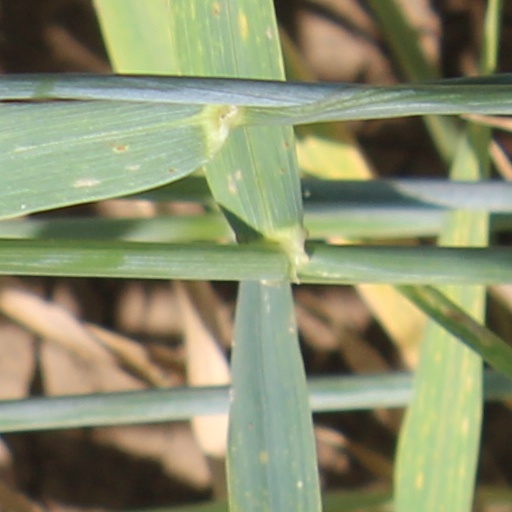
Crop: wheat